Boris (TV series)

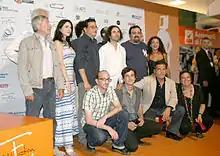
Cast of "Boris"

Boris is an Italian satirical comedy television series created by Luca Manzi and Carlo Mazzotta, initially produced from 2007 to 2010, with a revival season that premiered in 2022.